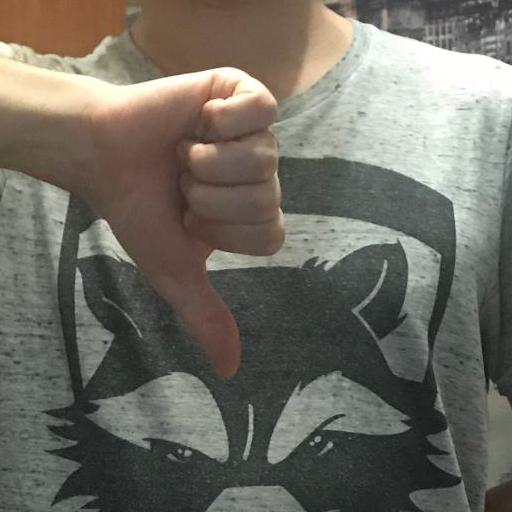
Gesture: dislike